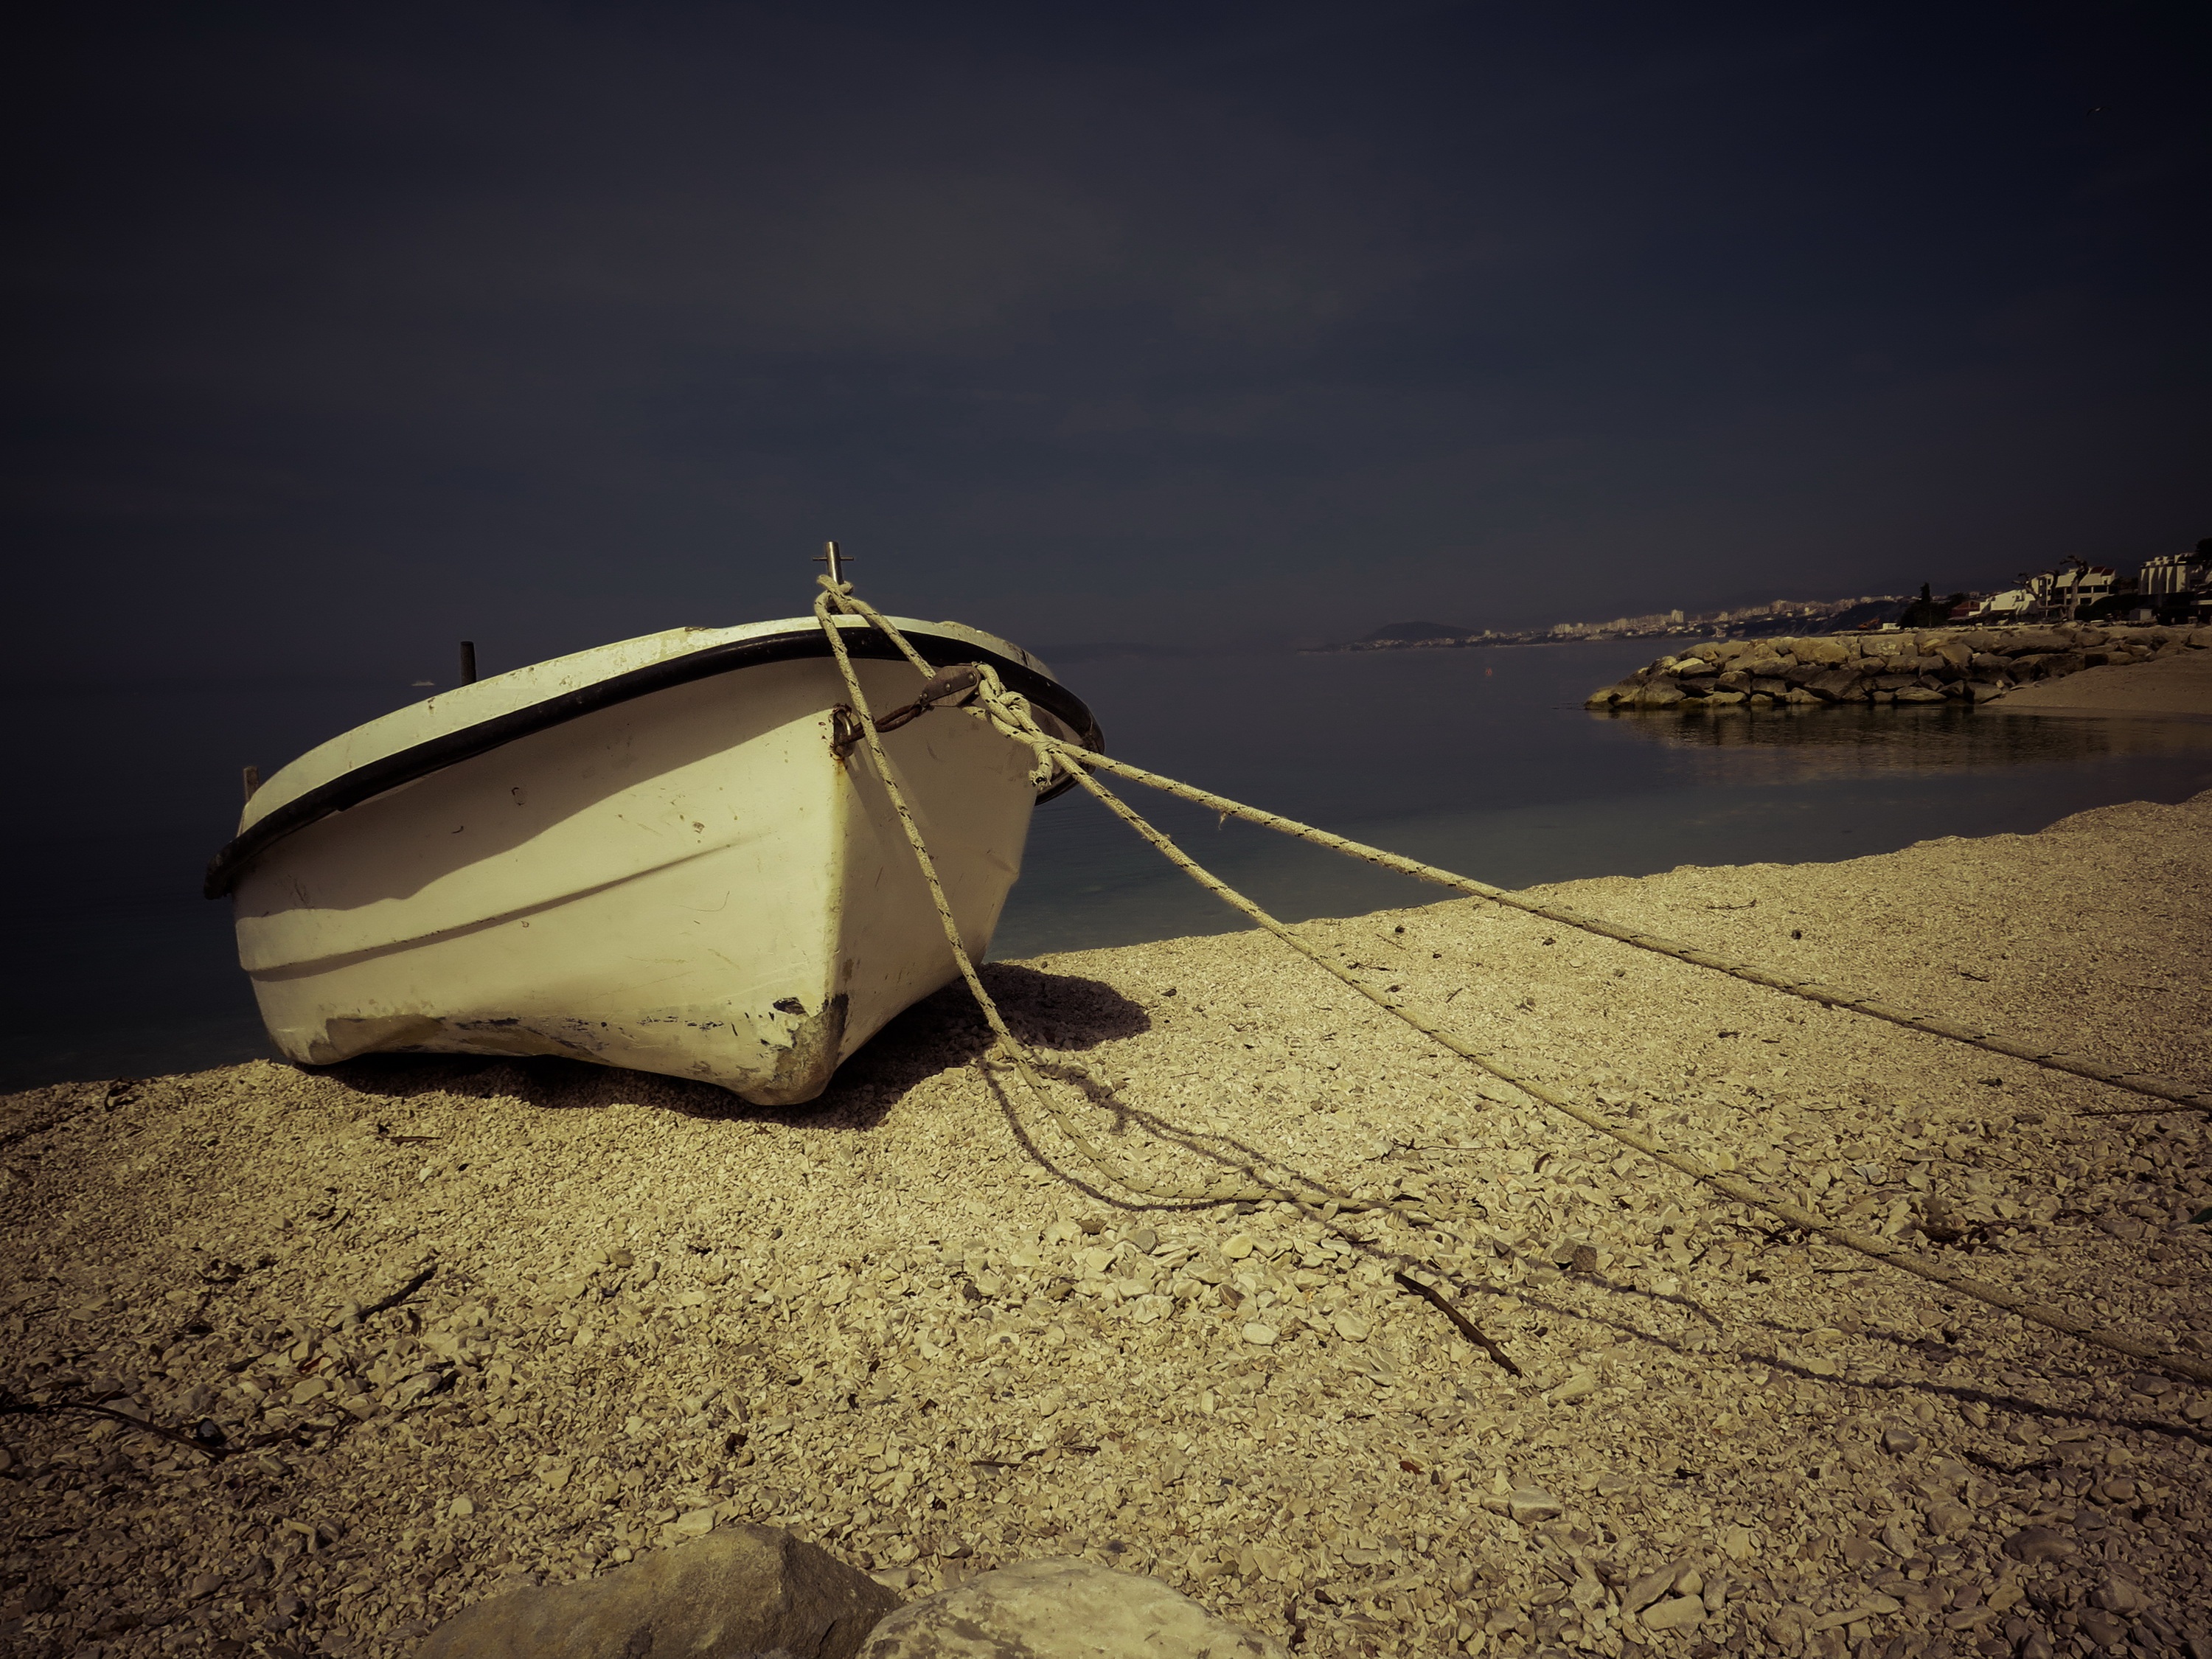
beach, landscape, sea, coast, water, sand, light, night, photography, sunlight, wave, wind, boot, reflection, vehicle, holiday, darkness, croatia, shape, split, atmosphere of earth